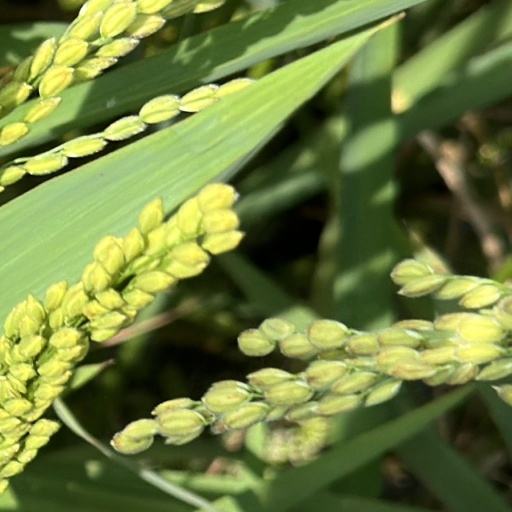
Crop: rice